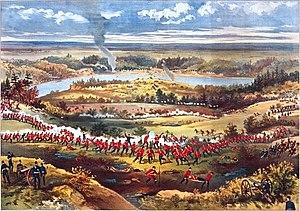
Estampe, La prise de Batoche, F. W. Curzon, 1875-1925, 52.9 x 71 cm
La rébellion du Nord-Ouest de 1885 désigne une tentative brève et sans succès des Métis canadiens de se rebeller contre le gouvernement du Canada.
The Queen's Own Rifles of Canada, en abrégé QOR of C, littéralement « Les Carabiniers personnels de la reine du Canada», sont un régiment d'infanterie de la Première réserve de l'Armée canadienne composé d'un bataillon et d'une fanfare. Ayant été fondé en 1860 sous la dénomination de « 2nd Battalion, Volunteer Militia Rifles of Canada », littéralement « 2ᵉ Bataillon, Carabiniers de la Milice volontaire du Canada », il est le plus ancien régiment d'infanterie en service ininterrompu au Canada. De 1863 à 1882, il portait le nom de Queen's Own Rifles of Toronto, littéralement « Carabiniers personnels de la reine de Toronto ».
La bataille de Batoche, du 9 au 12 mai 1885, est le nom de la victoire décisive des forces canadiennes sur les Métis du chef rebelle Louis Riel, menant à sa reddition le 15 mai et à la chute de son gouvernement provisoire dans la Rébellion du Nord-Ouest. Les Cris poursuivirent cependant la lutte avec succès contre les Canadiens dans les semaines qui suivirent. Le siège de la "capitale" des Métis fut la première démonstration tactique de l'armée canadienne représentait par le Infantry School Corps.